Parco naturale delle Capanne di Marcarolo

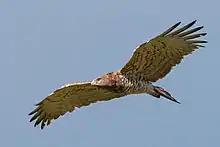
Short-toed snake eagle, the park symbol

Among animals is to be highlighted a wide reptiles' and amphibia's biodiversity: in the park have been found eight different species of snakes and in the obscurity of the old mines dwells the endemic "Speleomantes strinatii", at first considered a subspecies of the Italian cave salamander and now a self-standing species.